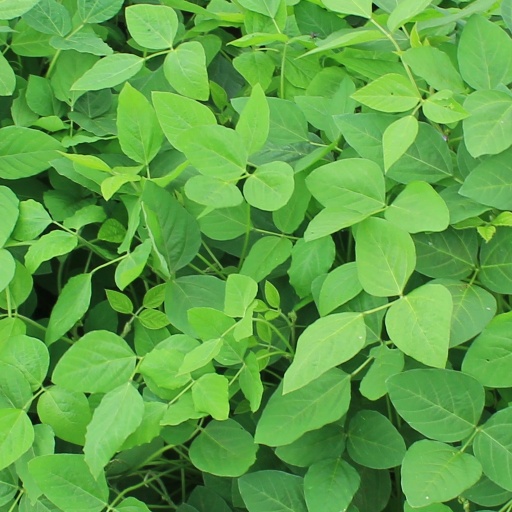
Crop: soybean